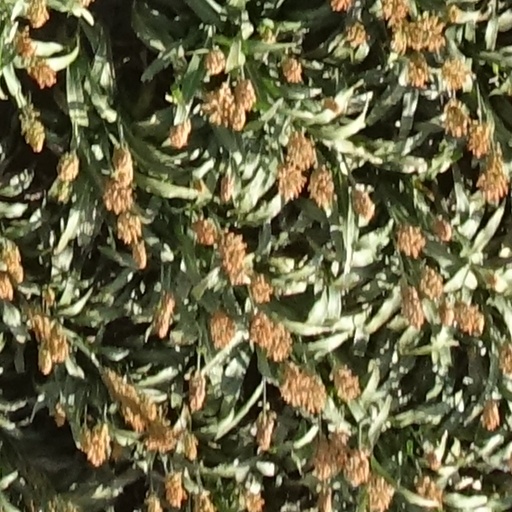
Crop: sorghum